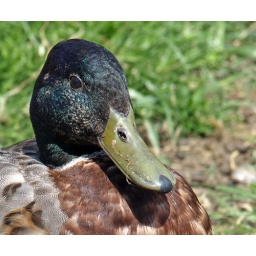
One of the many birds and animals at Acorn Farm in Kirkby, Merseyside,